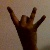
The image shows a hand gesture representing the number 8 in Indian Sign Language.